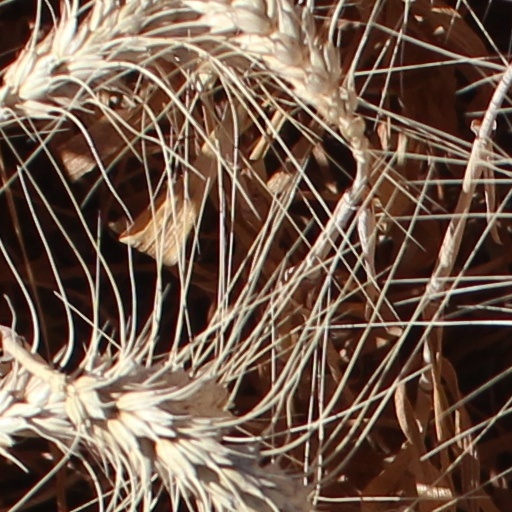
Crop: wheat